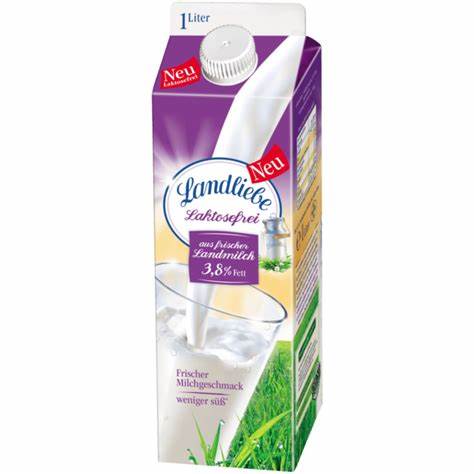
Label: cardboard